Ancient Egyptian race controversy

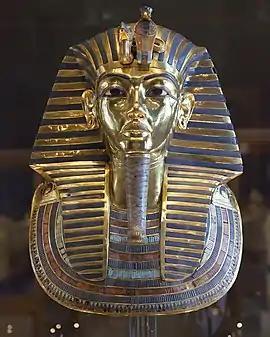

The question of the race of the ancient Egyptians was raised historically as a product of the early racial concepts of the 18th and 19th centuries, and was linked to models of racial hierarchy primarily based on craniometry and anthropometry. A variety of views circulated about the racial identity of the Egyptians and the source of their culture.